Stegosauria

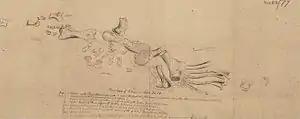
"Stegosaurus" bones illustrated by Arthur Lakes in 1879

In 1874, extensive remains of what was clearly a large herbivore equipped with spikes were uncovered in England; the first partial stegosaurian skeleton known. They were named "Omosaurus" by Richard Owen in 1875. Later, this name was shown to be preoccupied by the phytosaur "Omosaurus" and the stegosaurian was renamed "Dacentrurus". Other English nineteenth century and early twentieth century finds would be assigned to "Omosaurus"; later they would, together with French fossils, be partly renamed "Lexovisaurus" and "Loricatosaurus".